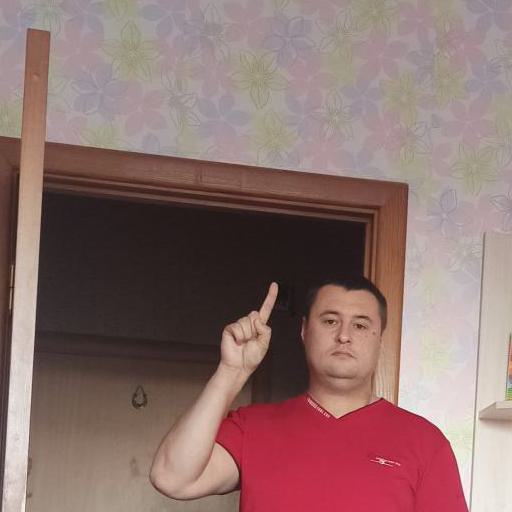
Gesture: one